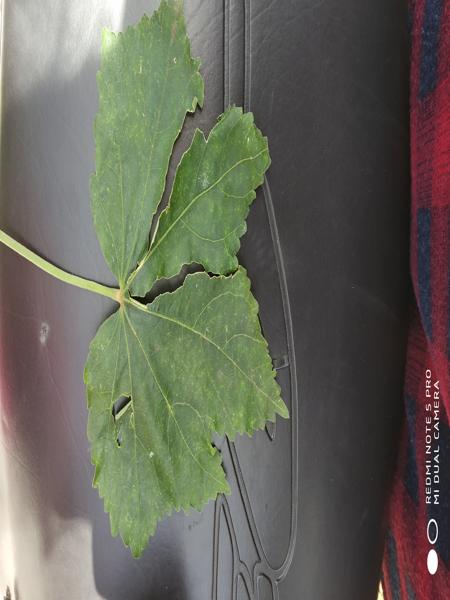
Plant: Kasambruga